Awang Hashim

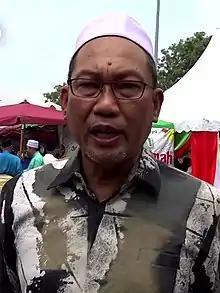
Awang in 2019

Awang Solahuddin bin Hashim (born 5 November 1964) is a Malaysian politician who has served as the Member of Parliament (MP) for Pendang since May 2018. He served as the Deputy Minister of Human Resources for the second term in the Barisan Nasional (BN) administration under former Prime Minister Ismail Sabri Yaakob and former Minister Saravanan Murugan from August 2021 to the collapse of the BN administration in November 2022 and the first term in the Perikatan Nasional (PN) administration under former Prime Minister Muhyiddin Yassin and former Minister Saravanan from March 2020 to the collapse of the PN administration in August 2021. He is a member of the Malaysian Islamic Party (PAS), a component party of the PN coalition.